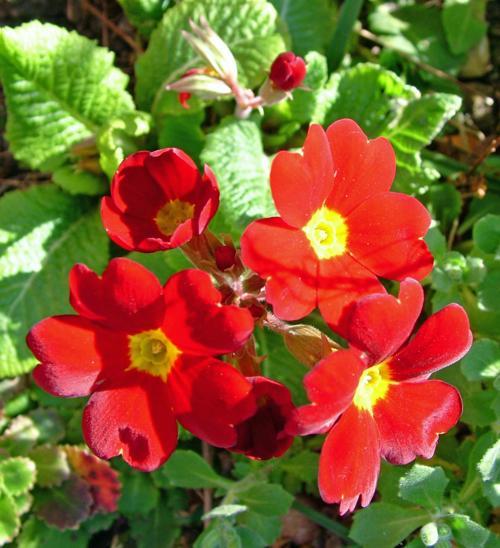
Label: primula